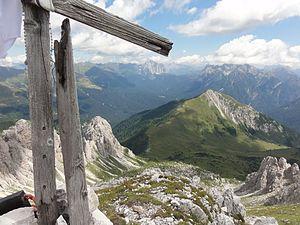
San Nicolò di Comelico est une commune italienne de la province de Belluno dans la région Vénétie en Italie.